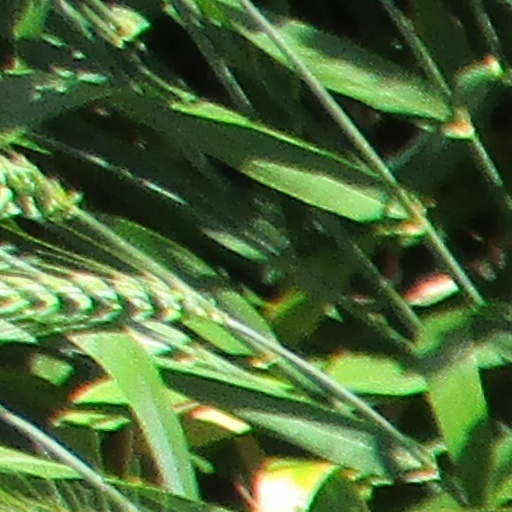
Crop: wheat